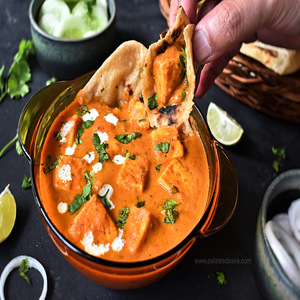
Dish: paneer